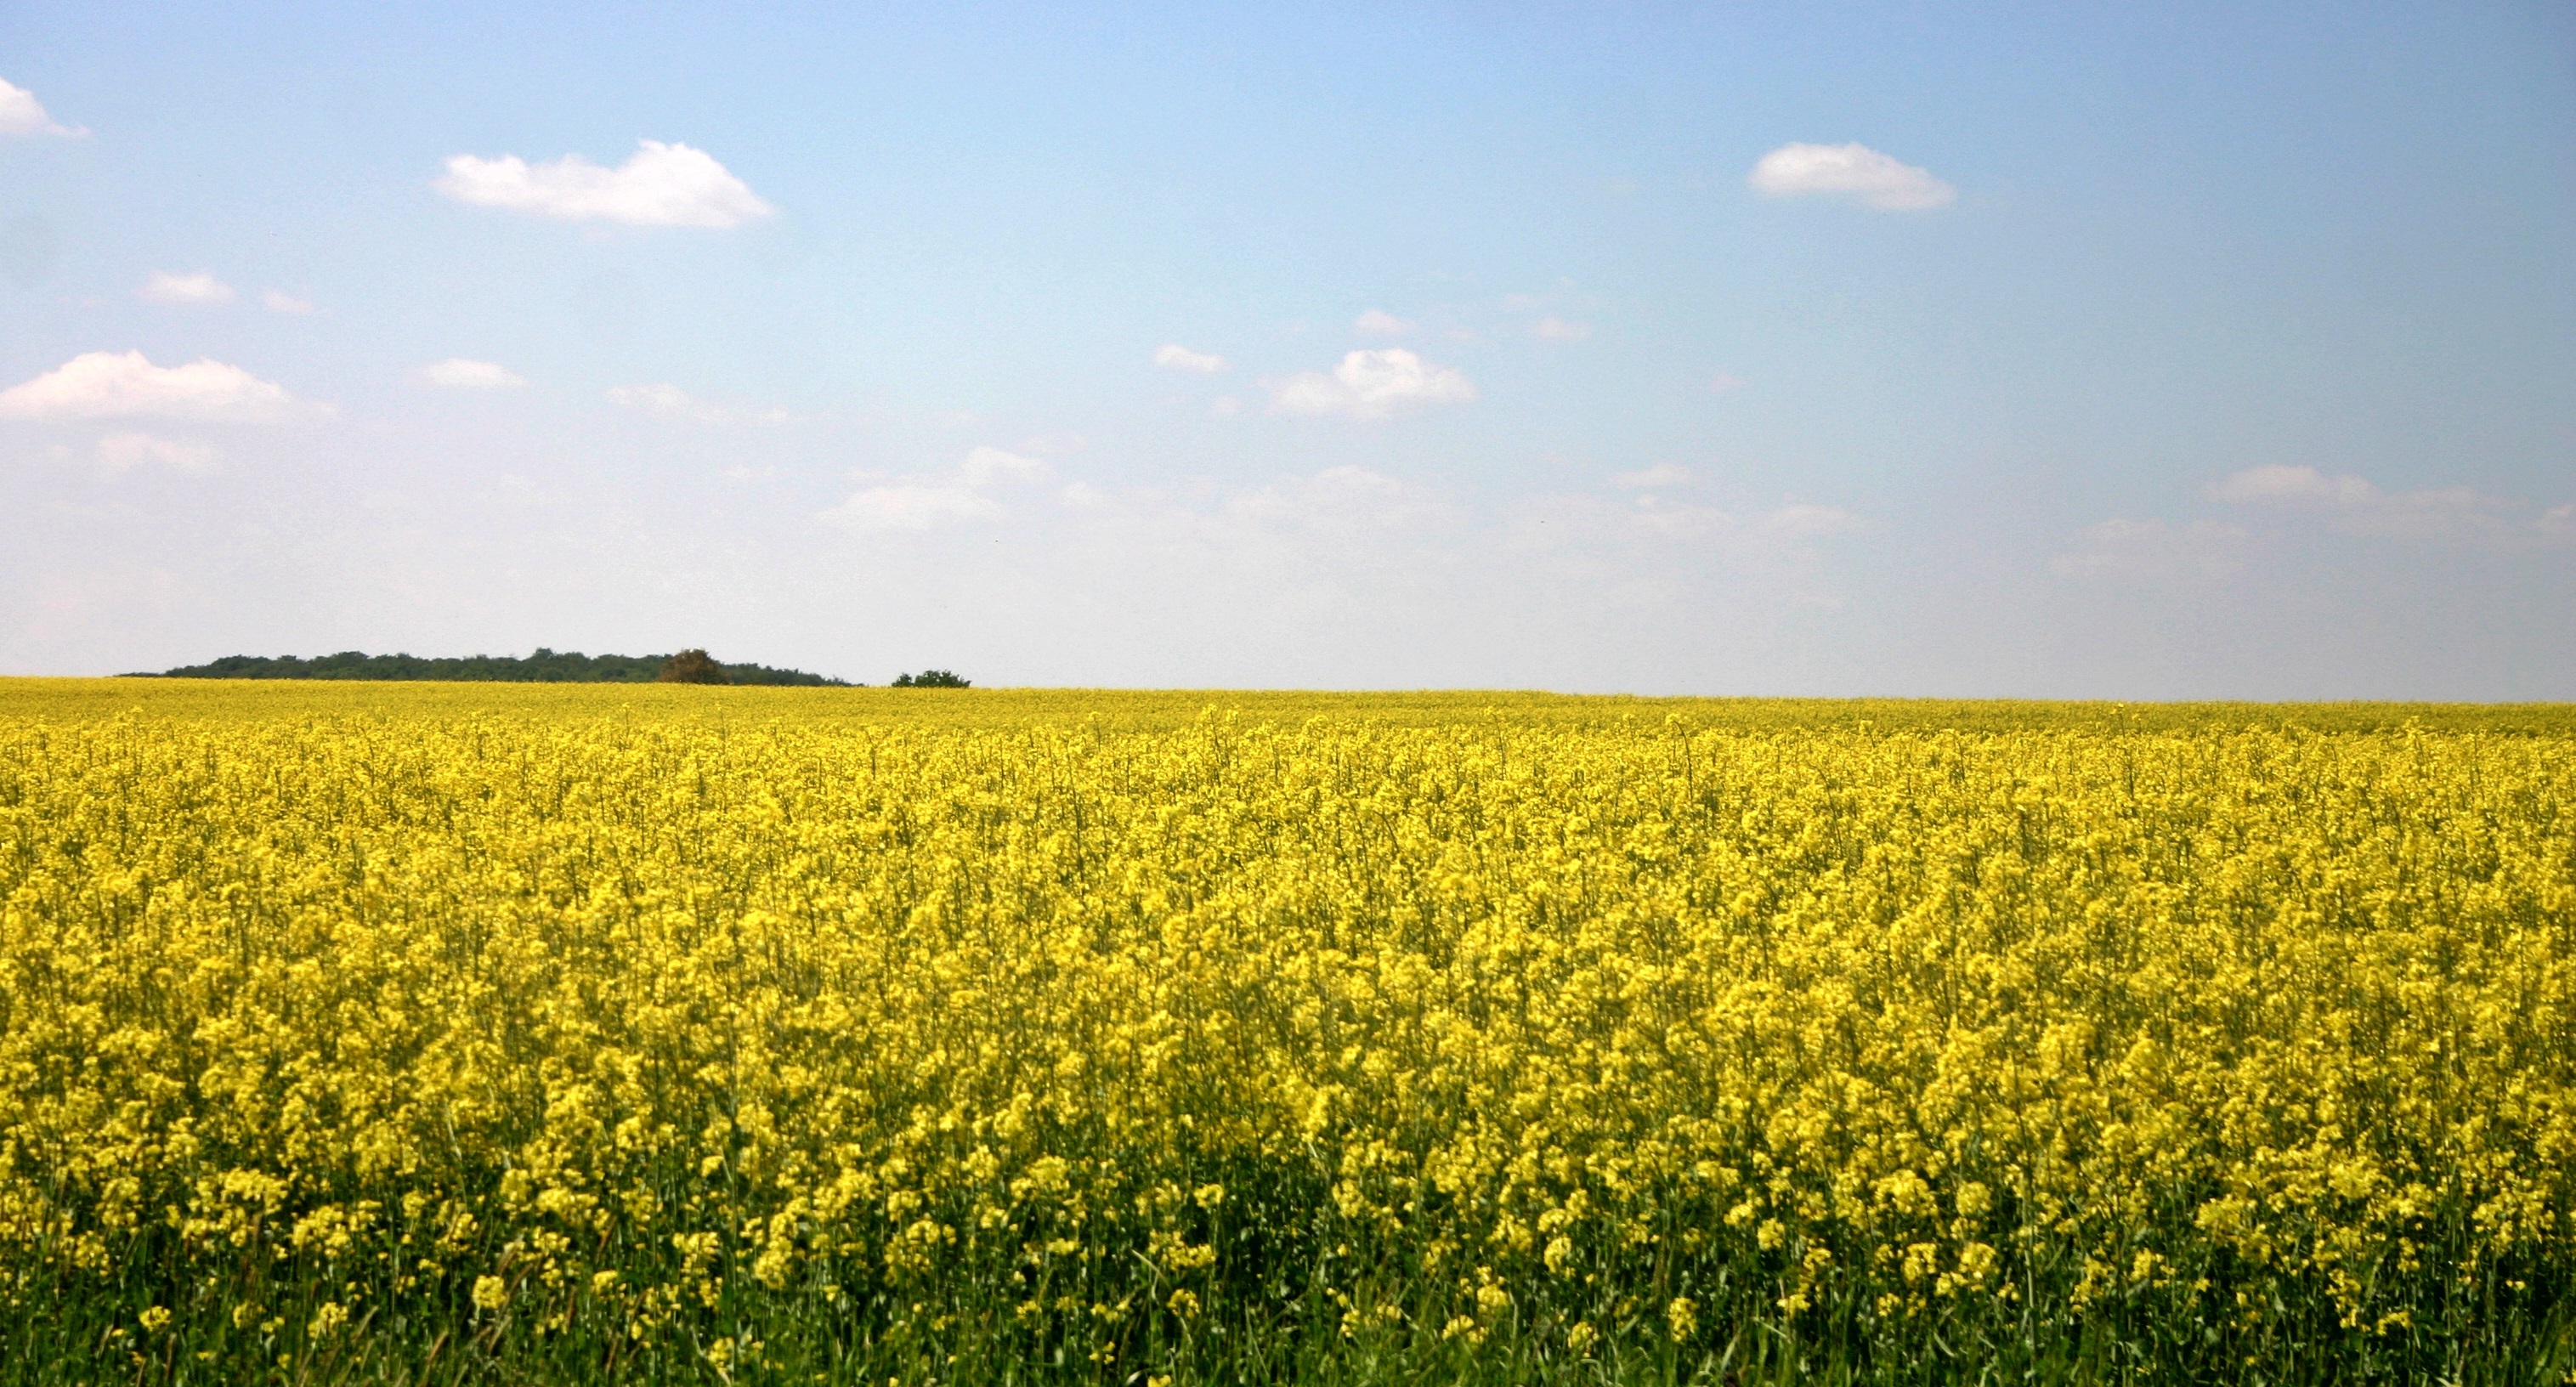
landscape, nature, blossom, plant, sky, field, meadow, prairie, flower, bloom, view, summer, food, produce, vegetable, crop, color, pasture, yellow, agriculture, plain, rapeseed, grassland, germany, wide, canola, brassica, rural area, oilseed rape, rape blossom, southern germany, flowering plant, field of rapeseeds, rare plant, baden wurttemberg, grass family, land plant, mustard plant, mustard and cabbage family, brassica rapa